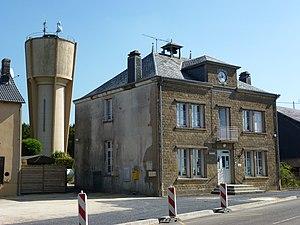
Bouvellemont est une commune française située dans le département des Ardennes, en région Grand Est.